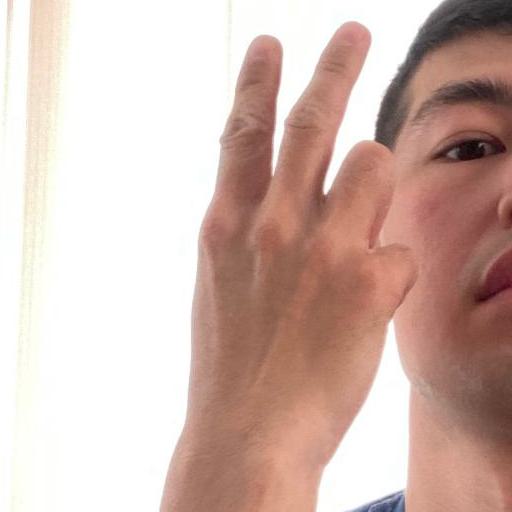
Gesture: peace_inverted